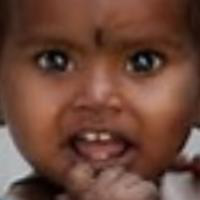
Age group: age 01-10